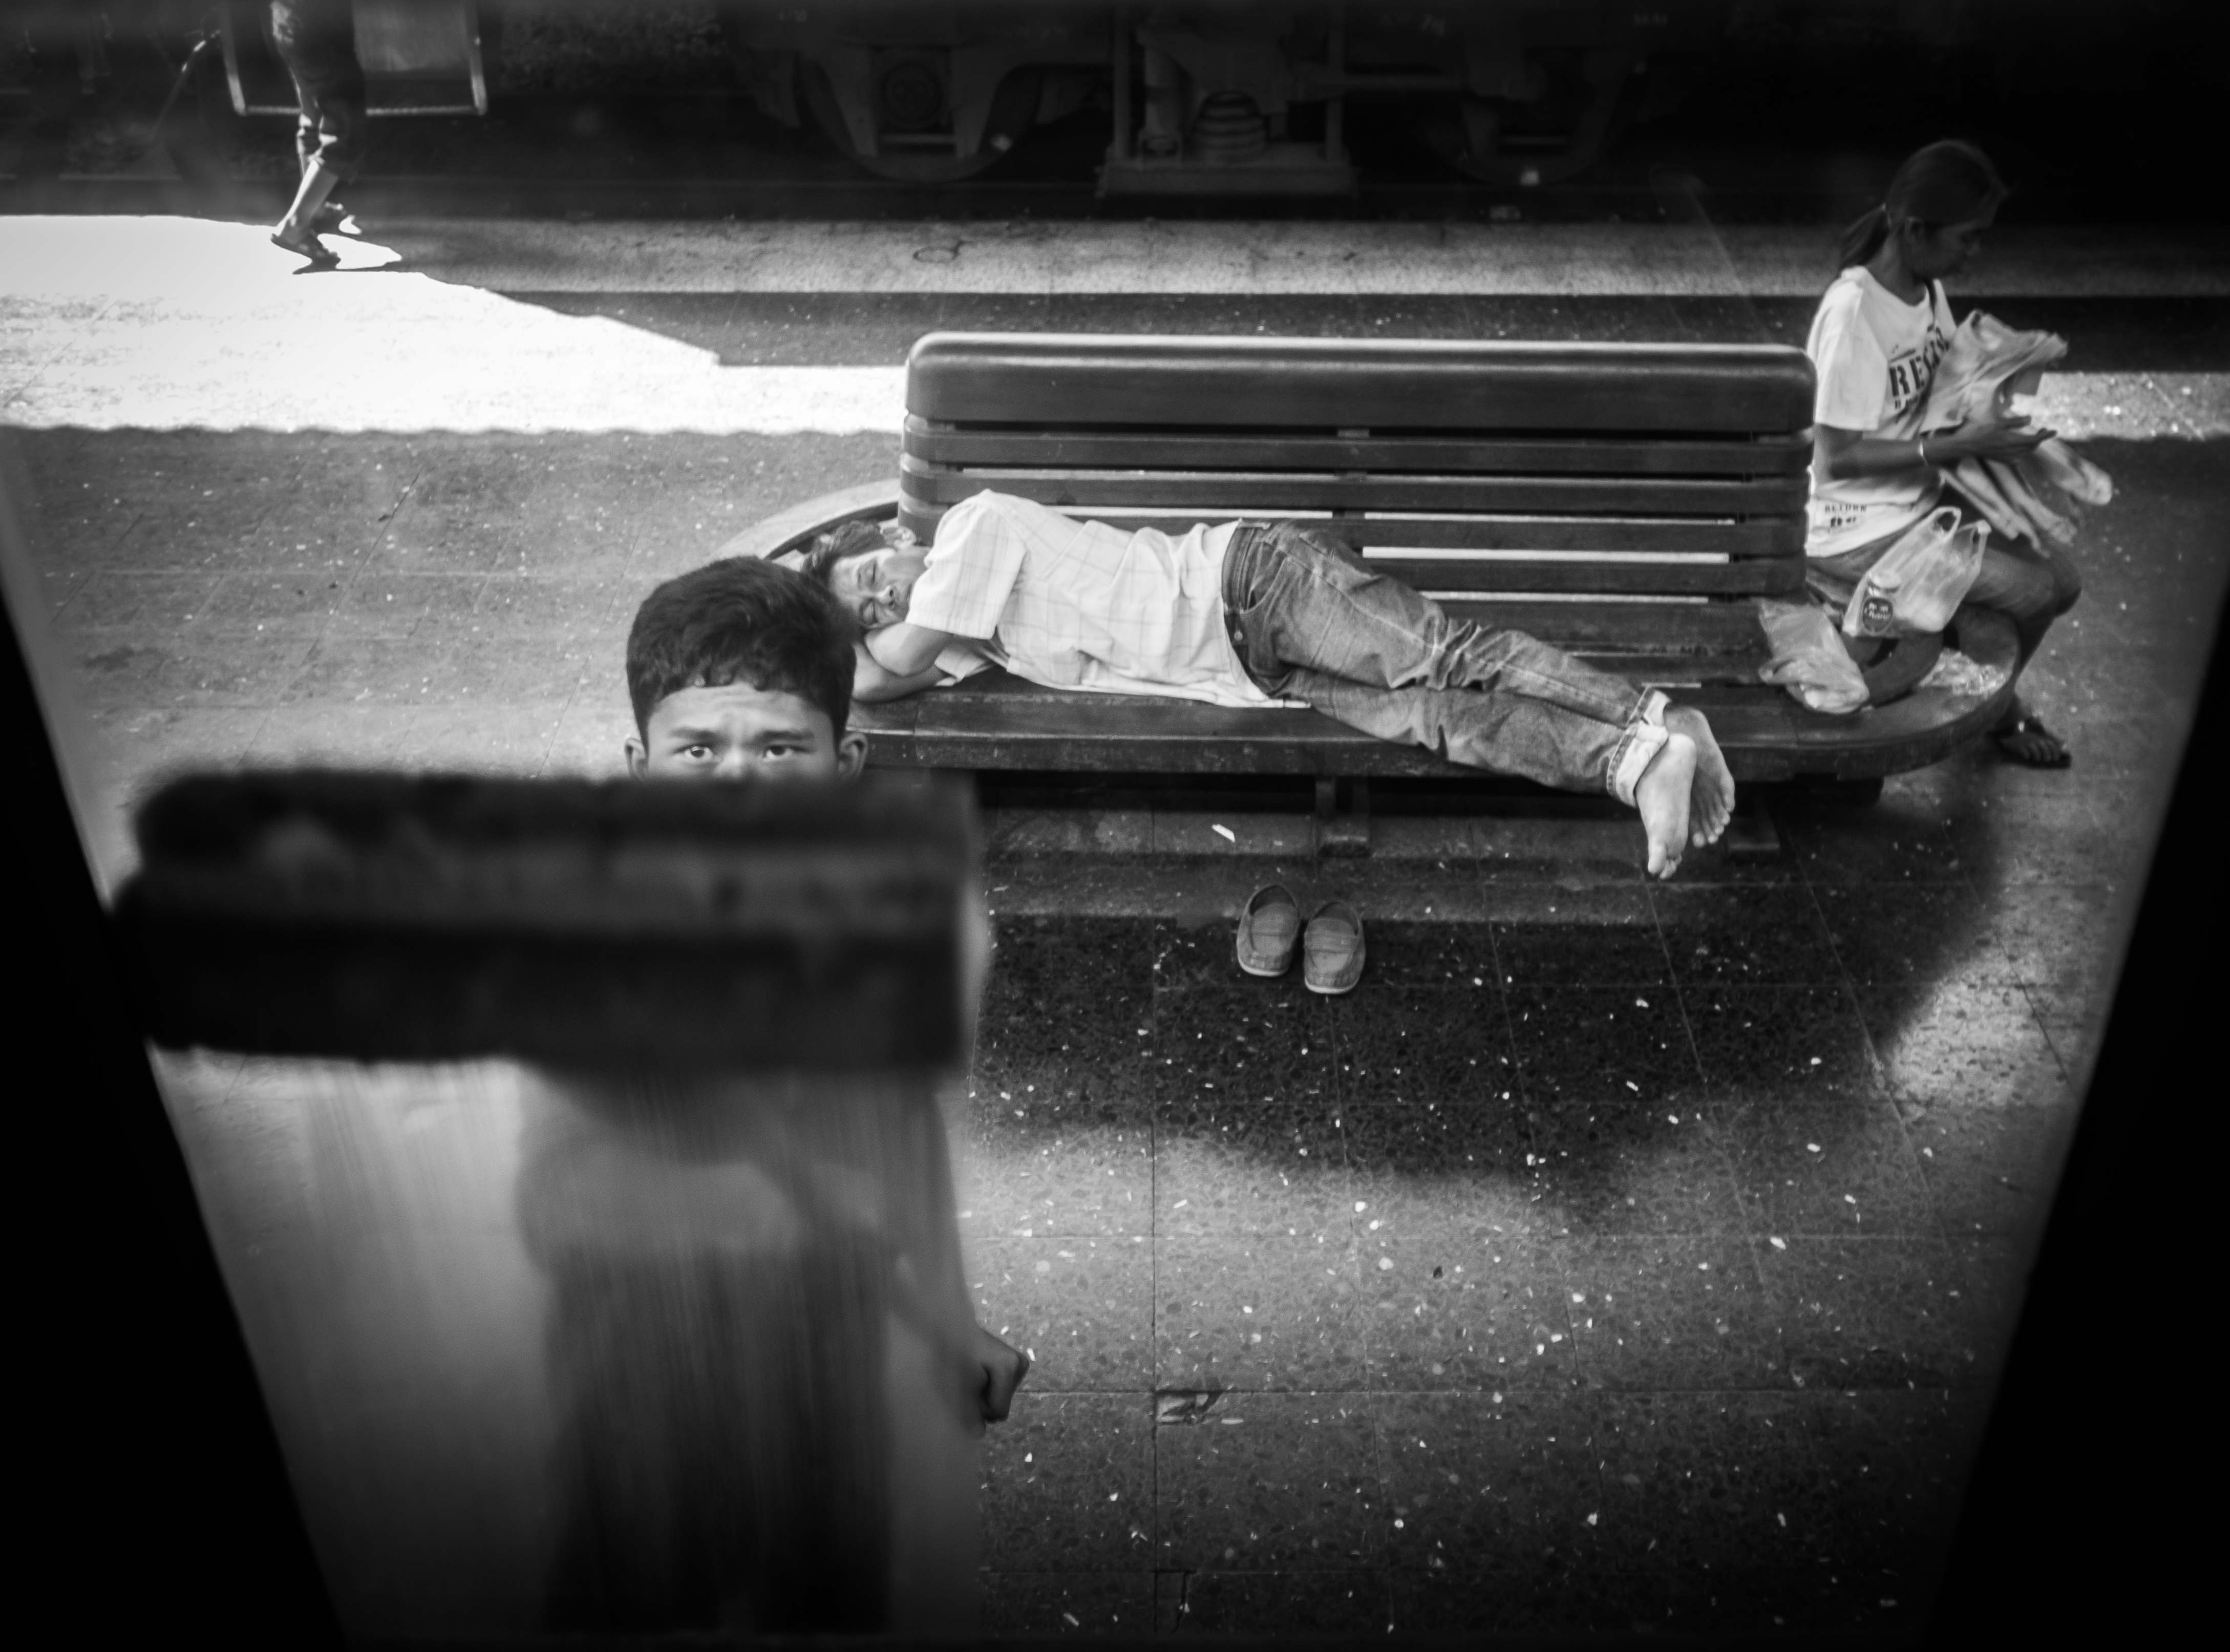
light, black and white, white, street, photography, ebook, training, darkness, black, monochrome, streetphotography, flickr, thomas, video, olympus, photograph, omd, image, fuji, shape, leica, monochrom, leuthard, hcb, thomasleuthard, monochrome photography, film noir